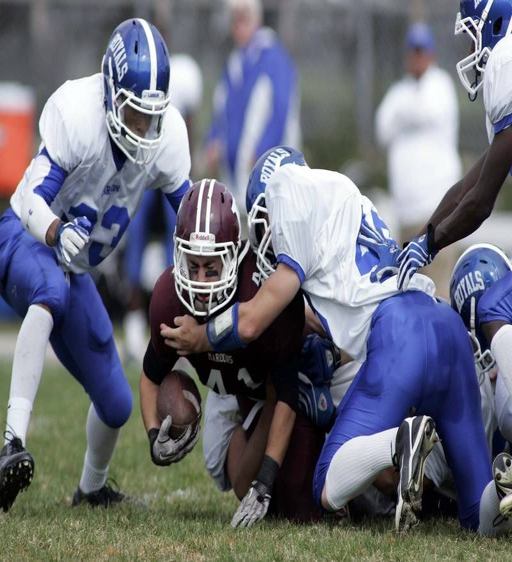
week - images from the football game .